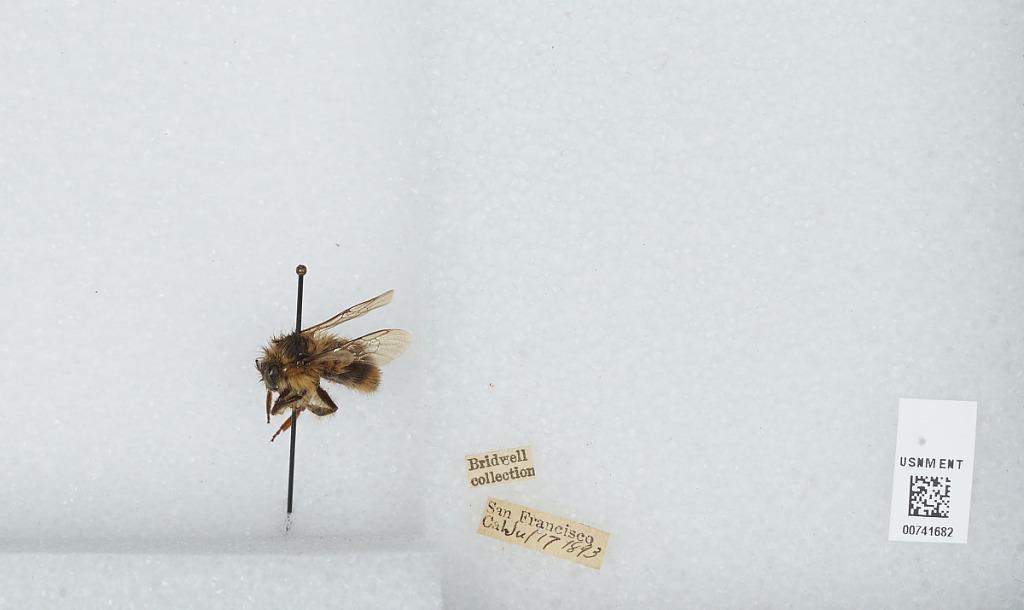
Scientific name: Bombus (Pyrobombus) bifarius Cresson
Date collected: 1893-7-17
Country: United States
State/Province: California
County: San Francisco
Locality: San Francisco
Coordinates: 37.78, -122.42